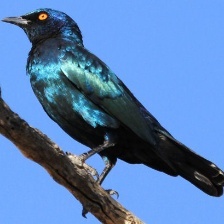
Species: CAPE GLOSSY STARLING
Scientific name: LAMPROTORNIS NITENS